Afghanistan Scout Association

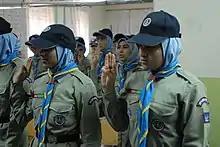
A group of Afghan Girl Scouts recite the Scout motto during their meeting. These girls are part of the "Marastoon Boy and Girl Scout Troop" in Kabul. The troop currently has more than 200 Scouts and hopes to have 400 in 2011, said Tamim Hamkar, a Scout trainer for the Marastoon troop.

Several times in the 1990s, and again in 2012, political and social changes in Afghanistan opened opportunities for the rebirth of Scouting in Afghanistan. In early 2002, the Interim Administration of Afghanistan Ministry of Foreign Affairs requested embassies of selected countries to assist in reviving Scouting in Afghanistan, and groups began to emerge, led by adults who had been involved with the program prior to 1978.